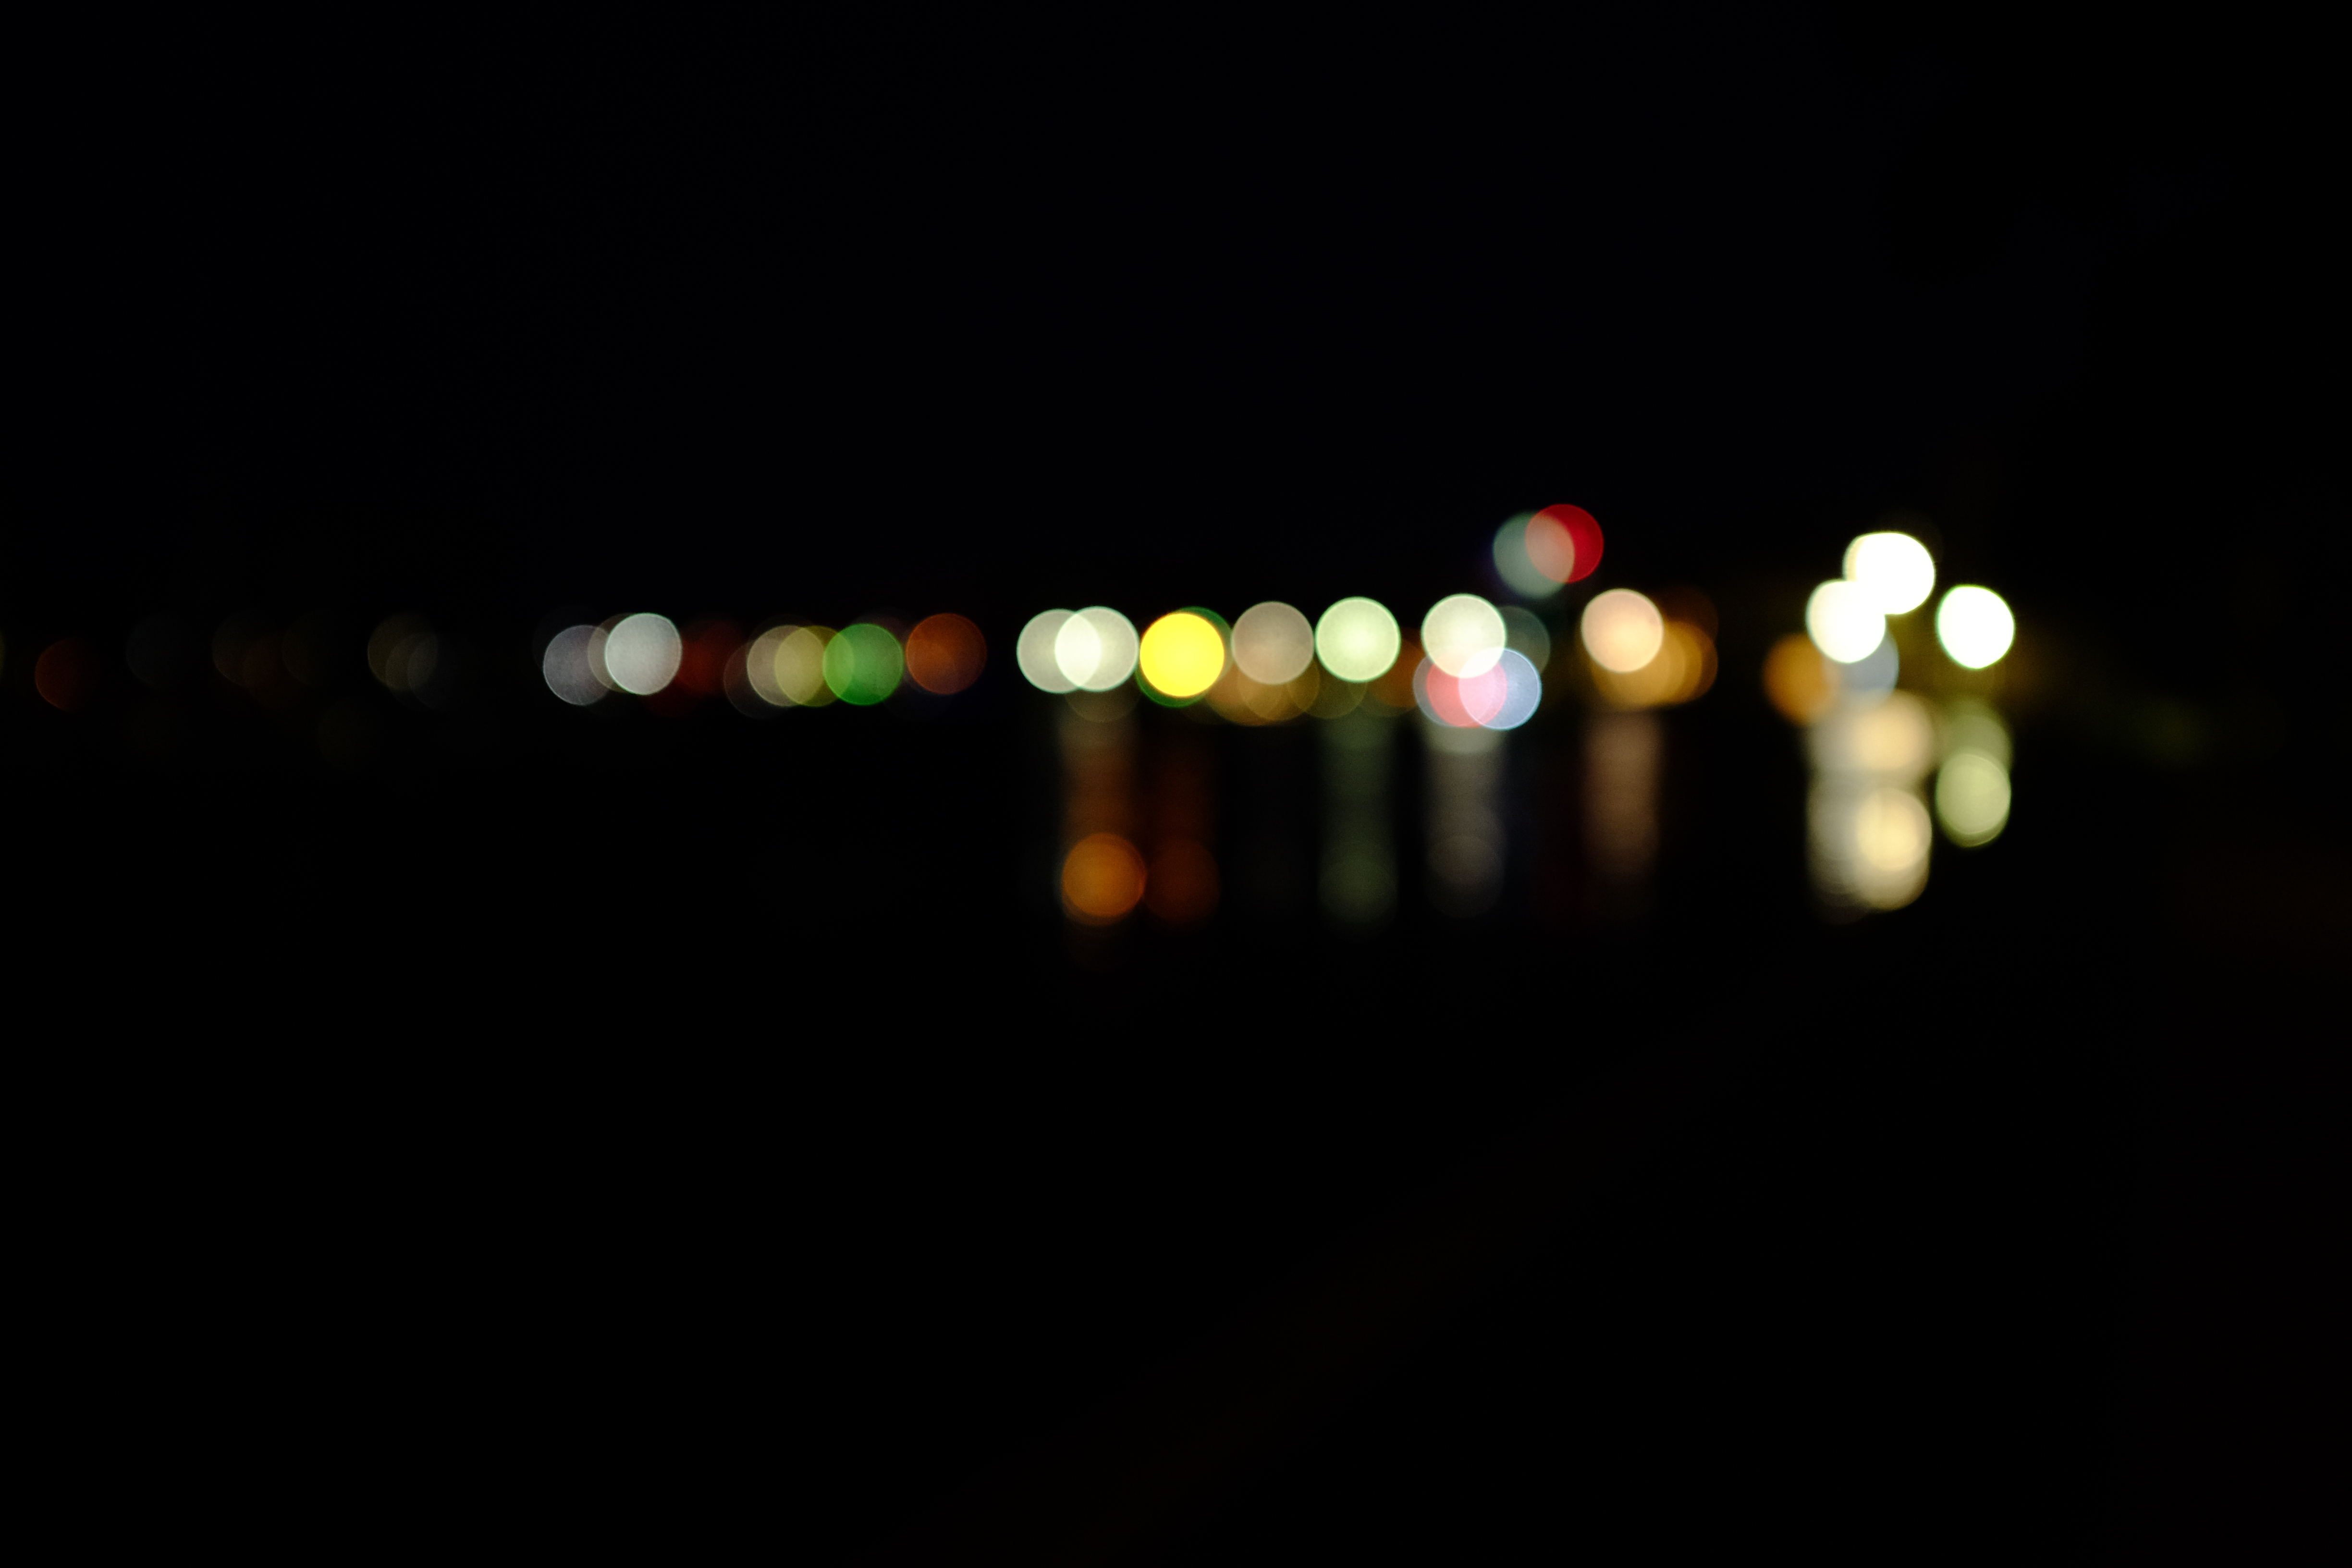
light, night, green, color, darkness, lighting, circle, shape, macro photography